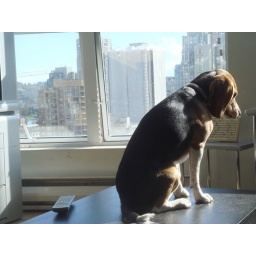
here's the beagles new perch in my apartment. she's sitting on my coffee table